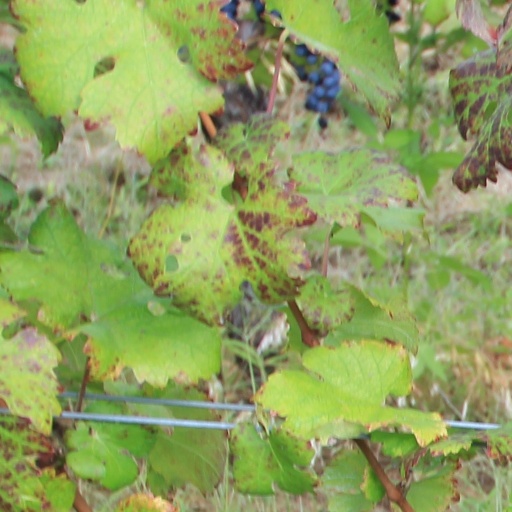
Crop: grape